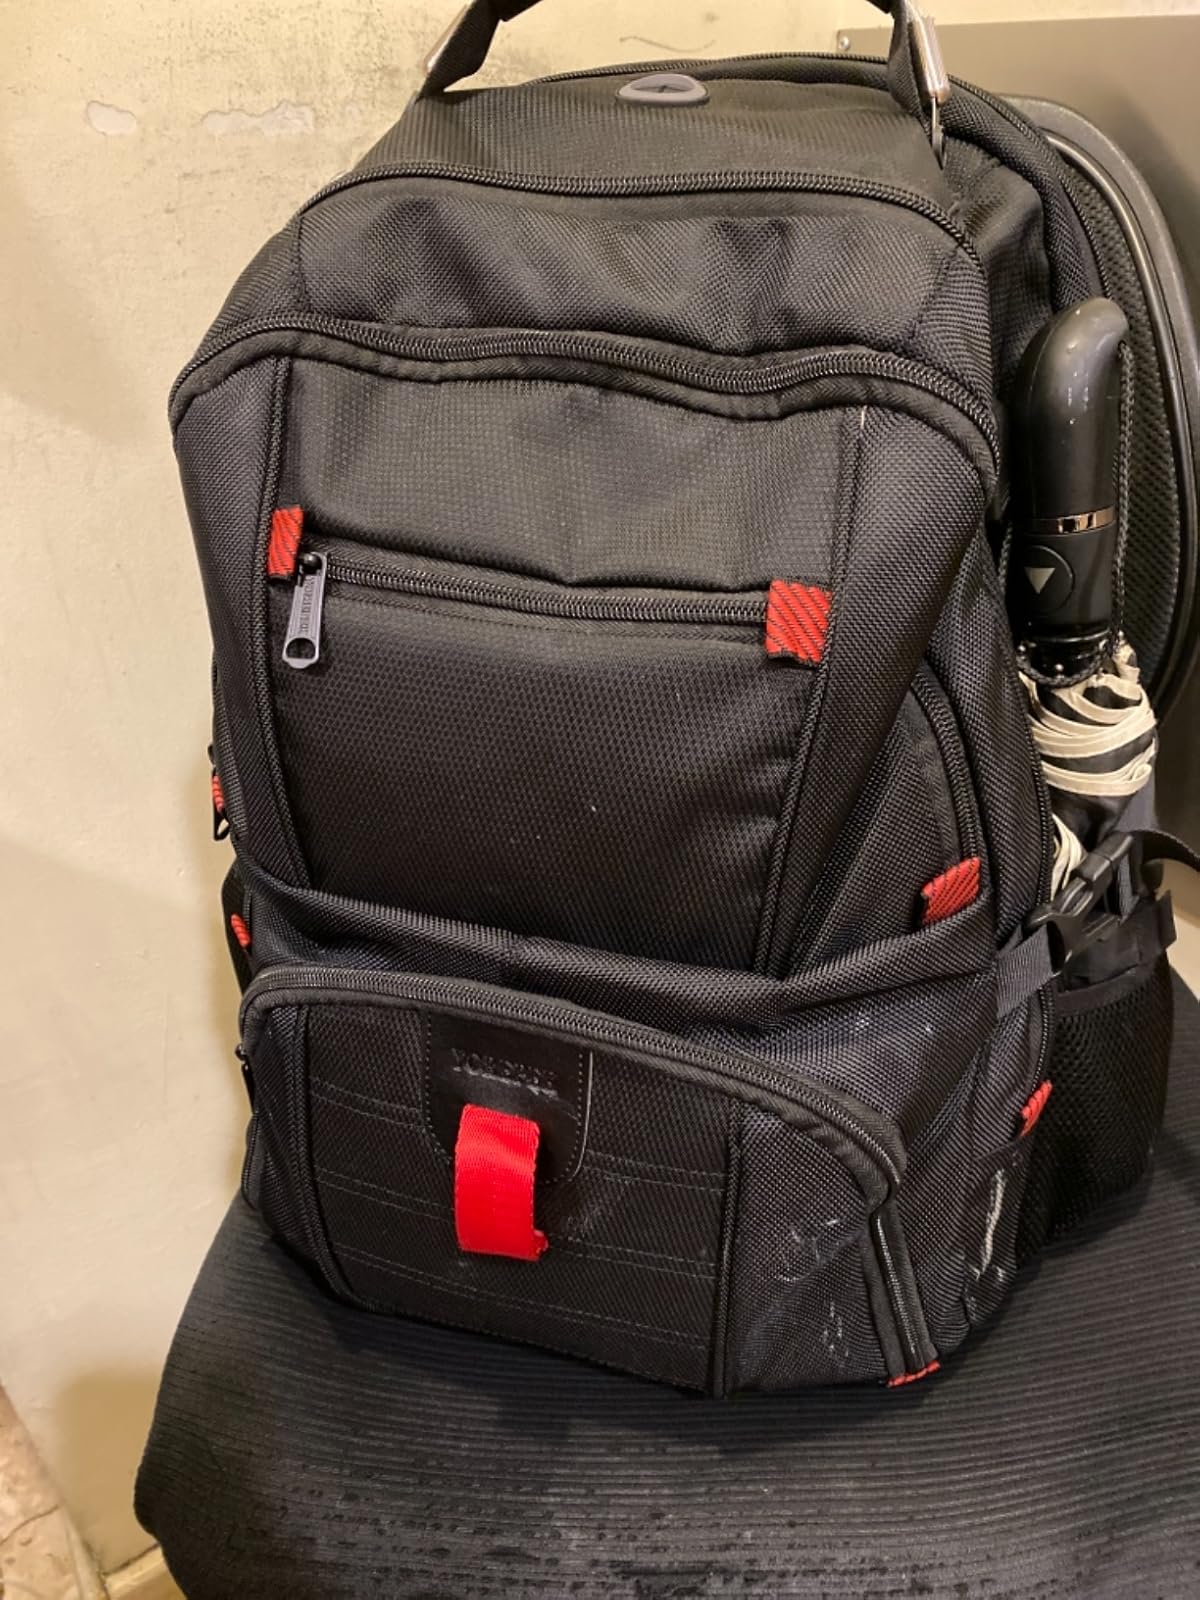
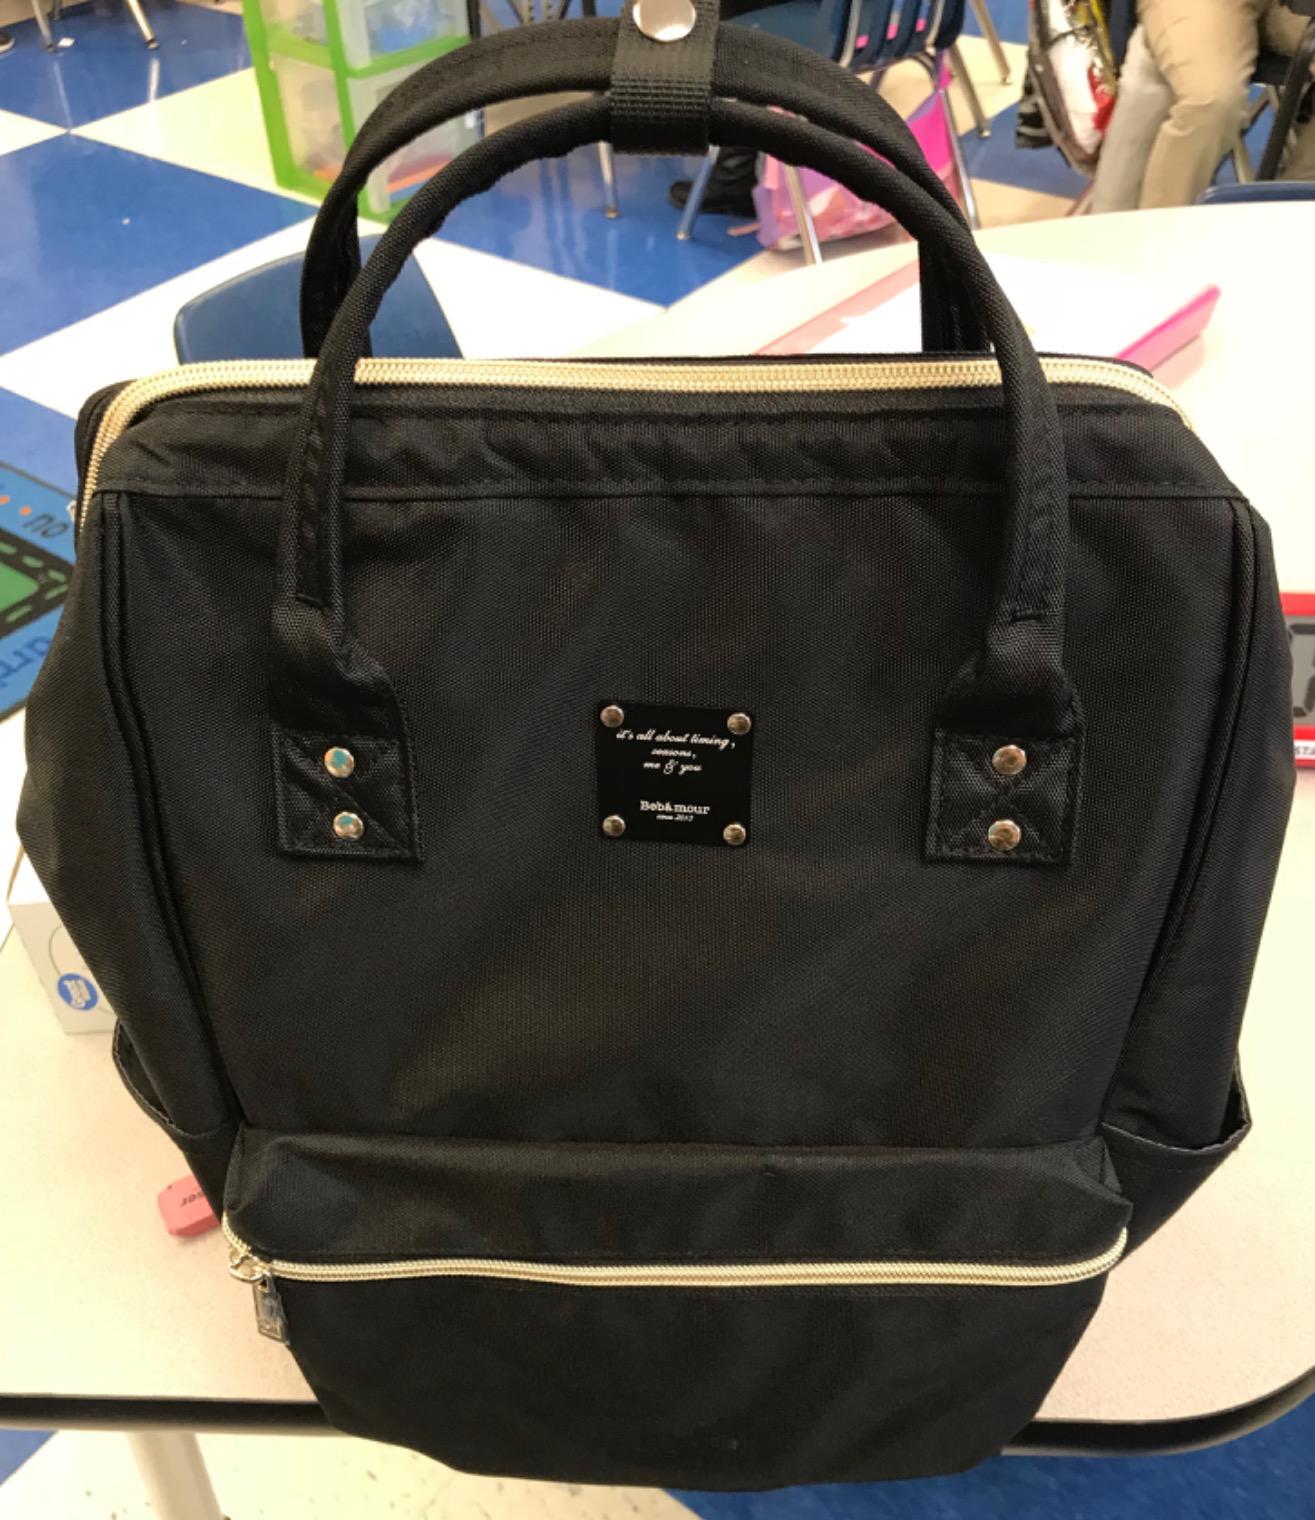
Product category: bag
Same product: no